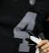
Number: 4